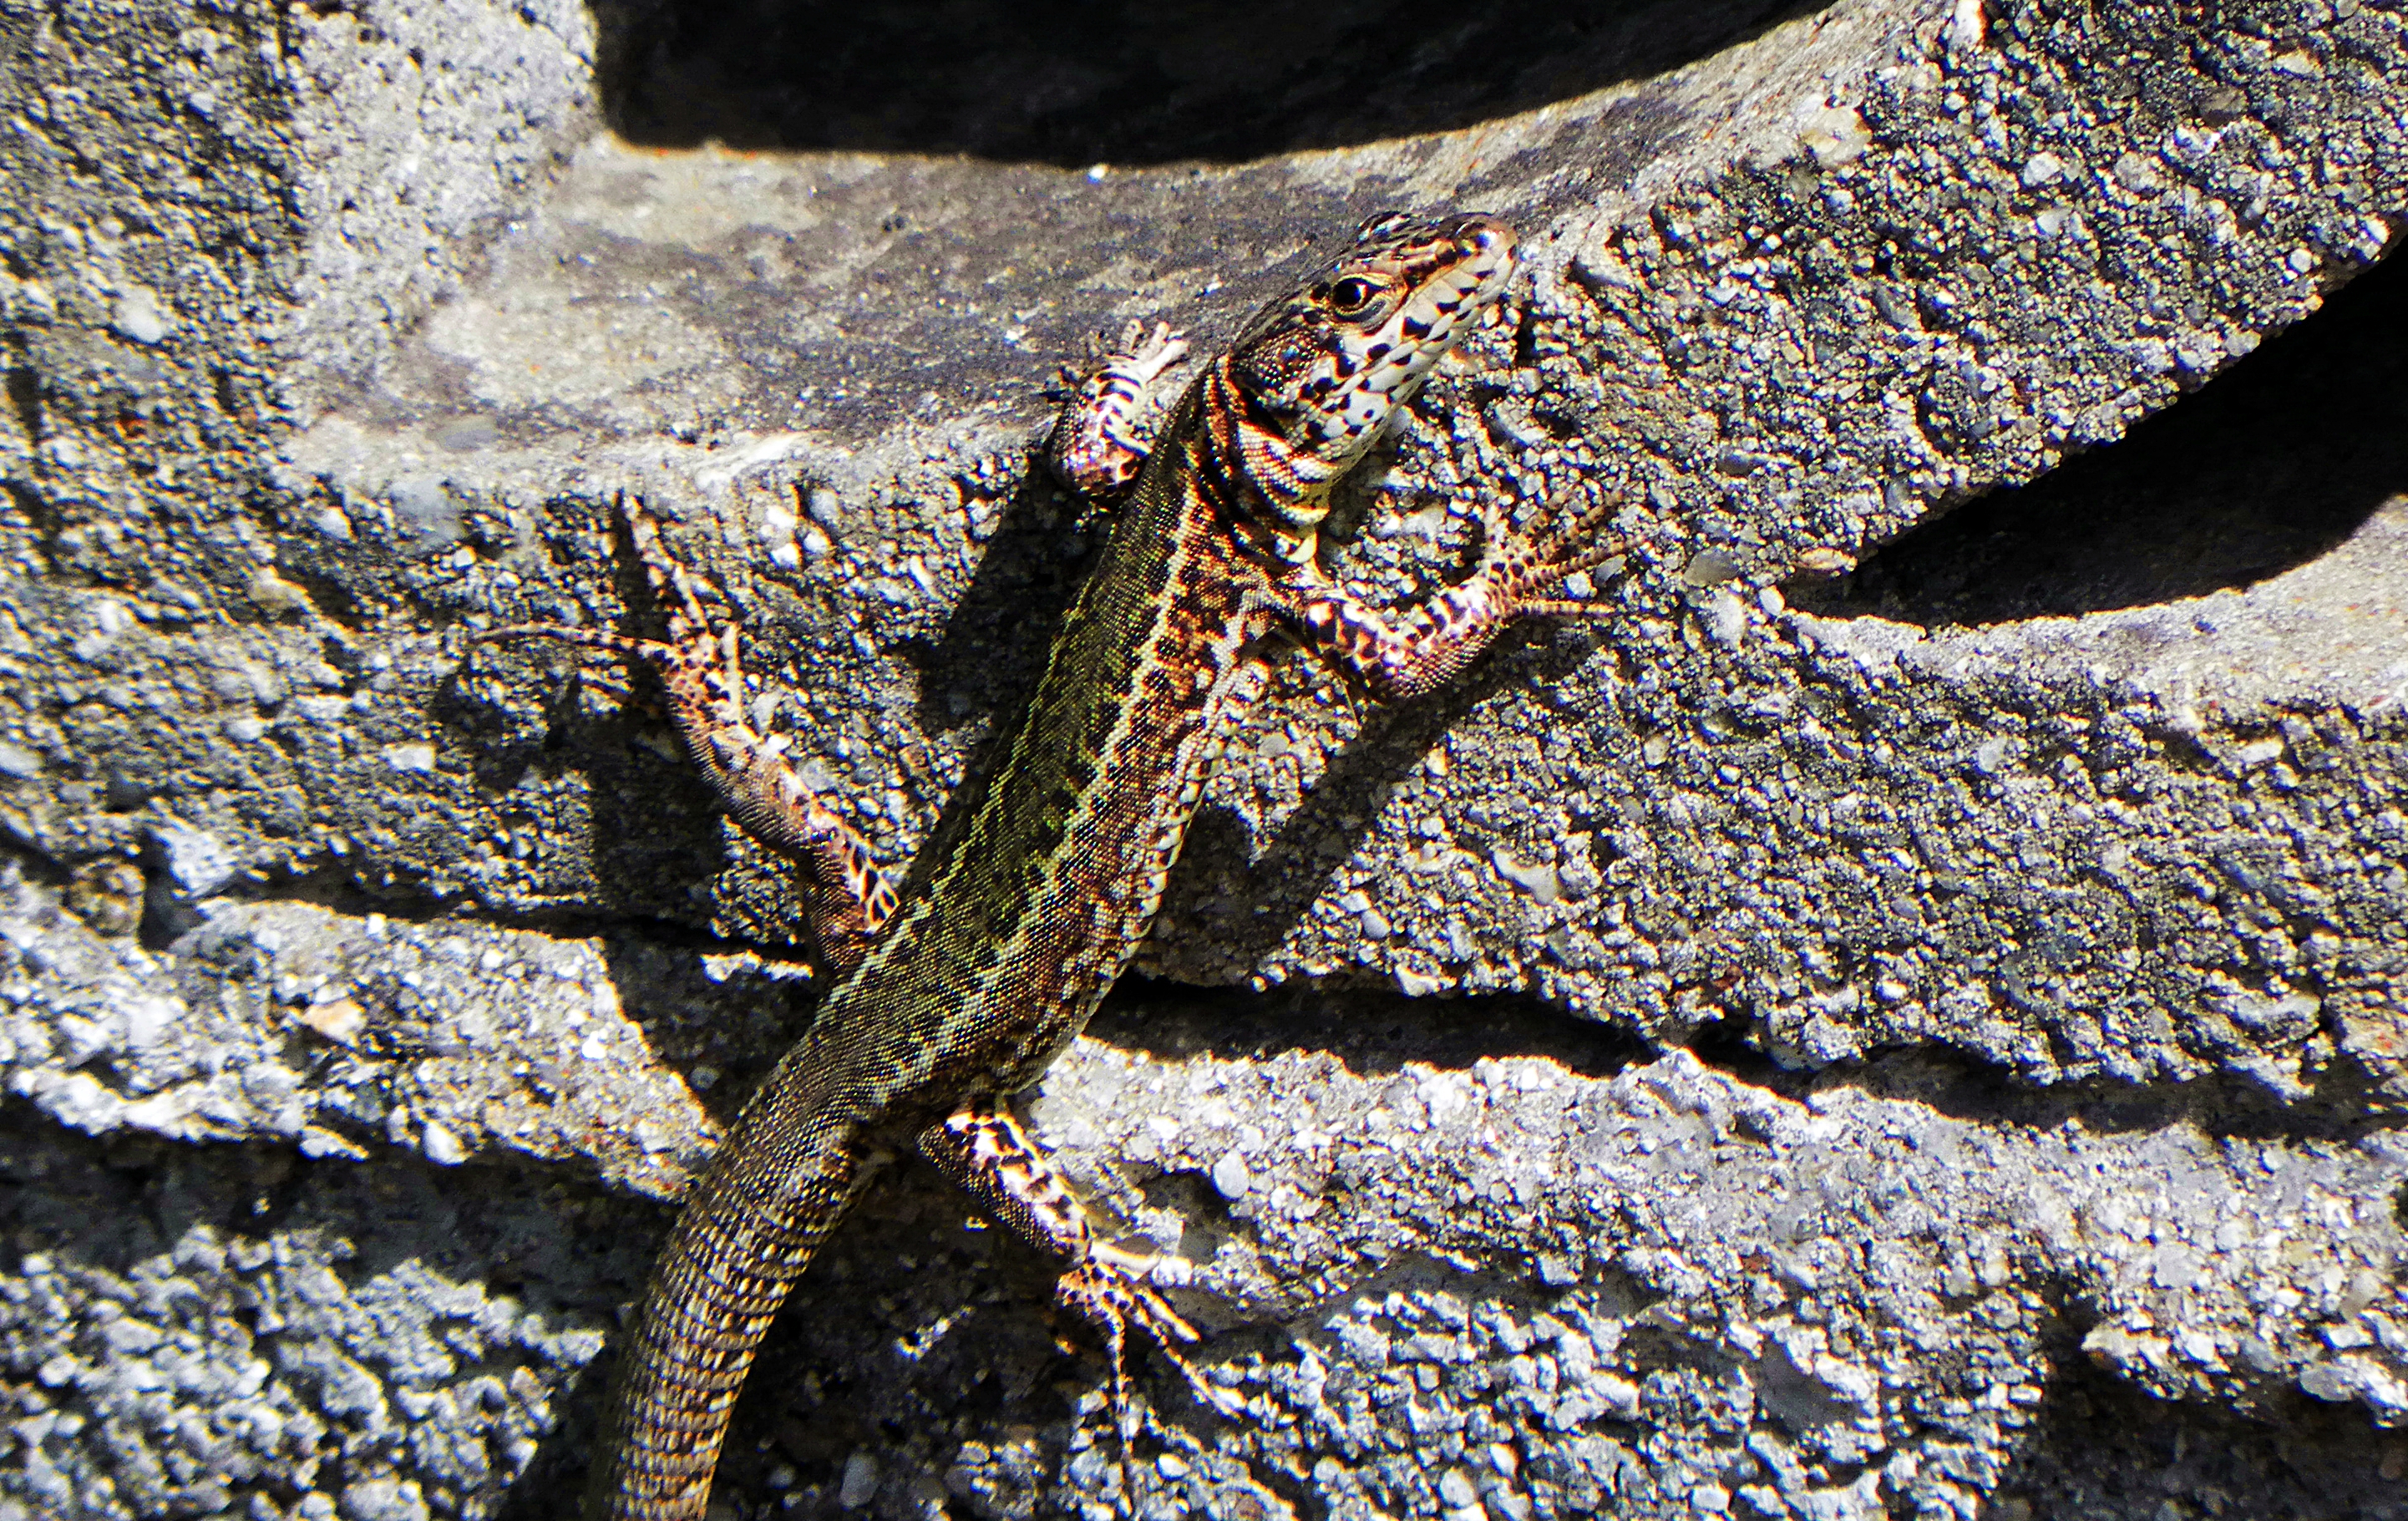
nature, wildlife, reptile, fauna, lizard, close up, animals, vertebrate, ggl1, animales, agamidae, scaled reptile, lacertidae